Jack O'Connor (trade unionist)

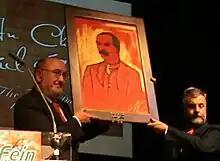
Jack O'Connor (right) is presented with a painting of James Connolly by Sinn Féin Dáil leader Caoimhghín Ó Caoláin to mark the 100th anniversary of SIPTU

Born in northern County Dublin, O'Connor worked in various fields before taking full-time employment with the Federated Workers' Union of Ireland in 1980. In 1990, the union became part of SIPTU, and O'Connor was appointed as its regional organiser for the Midlands.